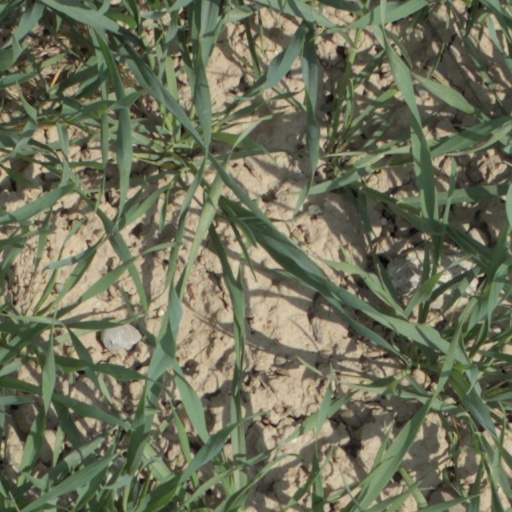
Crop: wheat